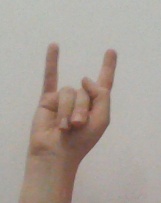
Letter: la